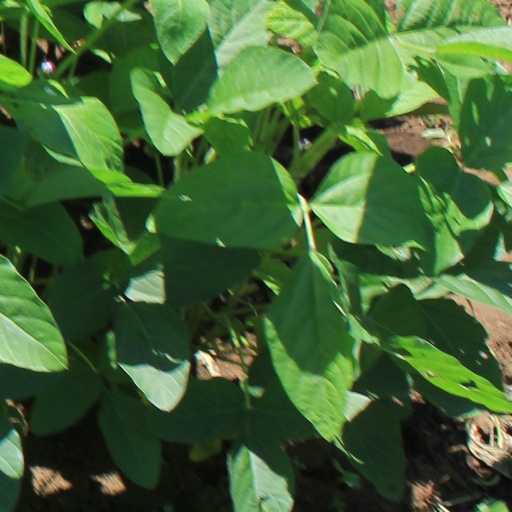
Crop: soybean